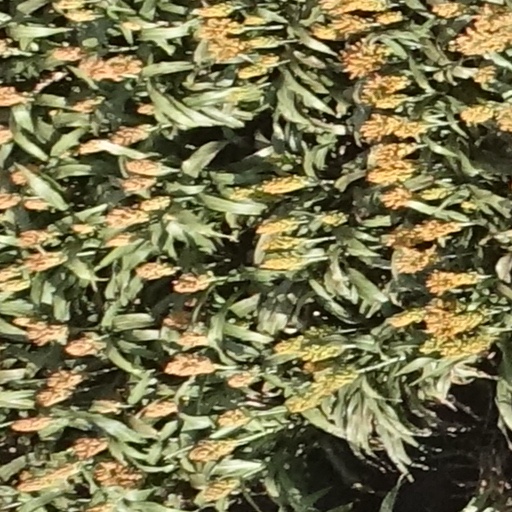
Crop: sorghum